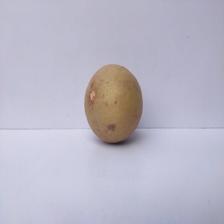
Size: Large